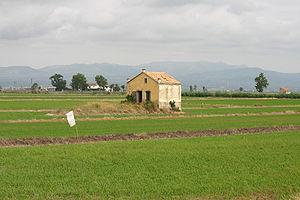
Plantation de riz